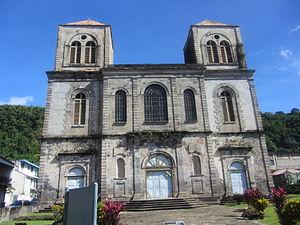
La cocathédrale Notre-Dame-de-l'Assomption, anciennement église du Mouillage, puis cathédrale Notre-Dame-du-Bon-Port, est une église située à l'angle de la rue Victor Hugo et de la rue Dupuy dans le quartier du Mouillage à Saint-Pierre, dans l'île de la Martinique.
Ce tableau présente la liste de tous les monuments historiques classés ou inscrits dans la ville de Saint-Pierre, Martinique, en France.
Saint-Pierre est une commune française et une sous-préfecture du département de la Martinique. Saint-Pierre est située à 31 km au nord de Fort-de-France sur la côte caraïbe au sud-ouest de la montagne Pelée. Ses habitants sont appelés les Pierrotains et les Pierrotines.